Doug Wilson (rugby union)

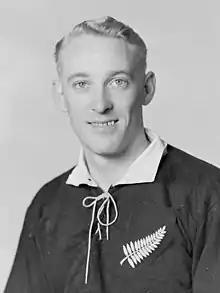
Wilson in 1953

Douglas Dawson Wilson (30 January 1931 – 18 May 2019) was a New Zealand rugby union player.